Corps Masovia Königsberg zu Potsdam

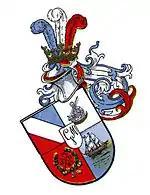
The coat of arms of the Corps Masovia Königsberg.

The Corps Masovia Königsberg is the only remaining academic student corps from the Albertus University in Königsberg. In 2001 Masovia was re-established in Potsdam.